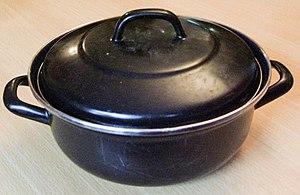
Une cocotte est une sorte de marmite, pourvue d'un couvercle et de poignées, en fonte, aluminium ou tôle d'acier émaillée, destinée à la cuisson des aliments. Elle est utilisée sur une table de cuisson, mais parfois aussi sur des braises ou au four, pour braiser ou mijoter des plats de viande ou de légumes.